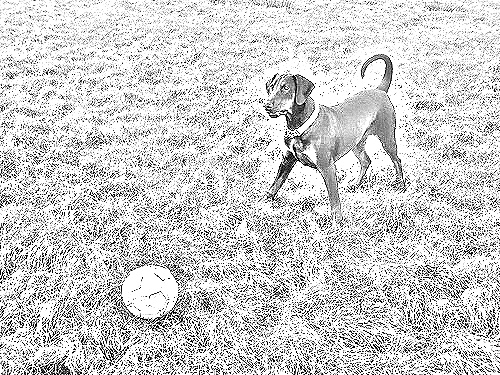
Portrait style: Sketch Portrait